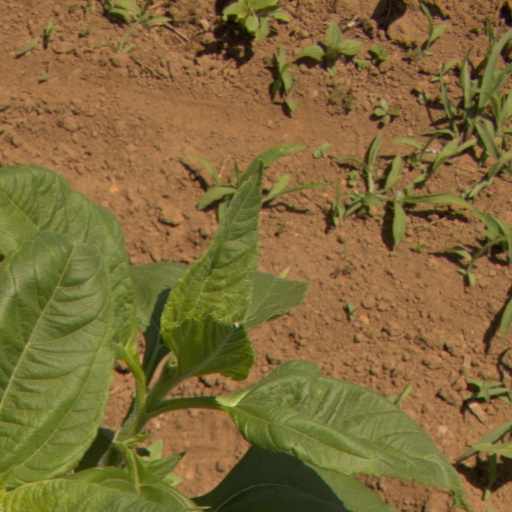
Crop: Jerusalem artichoke